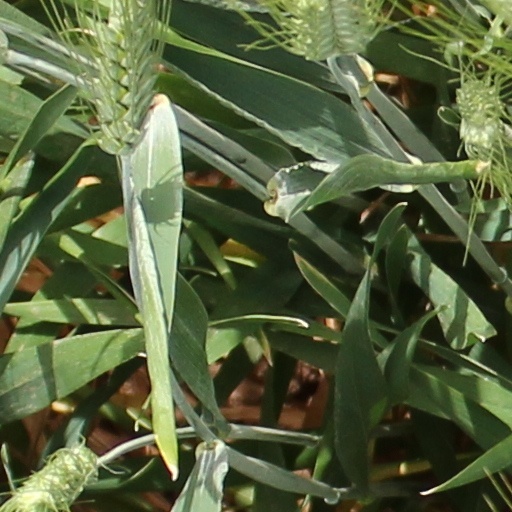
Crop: wheat